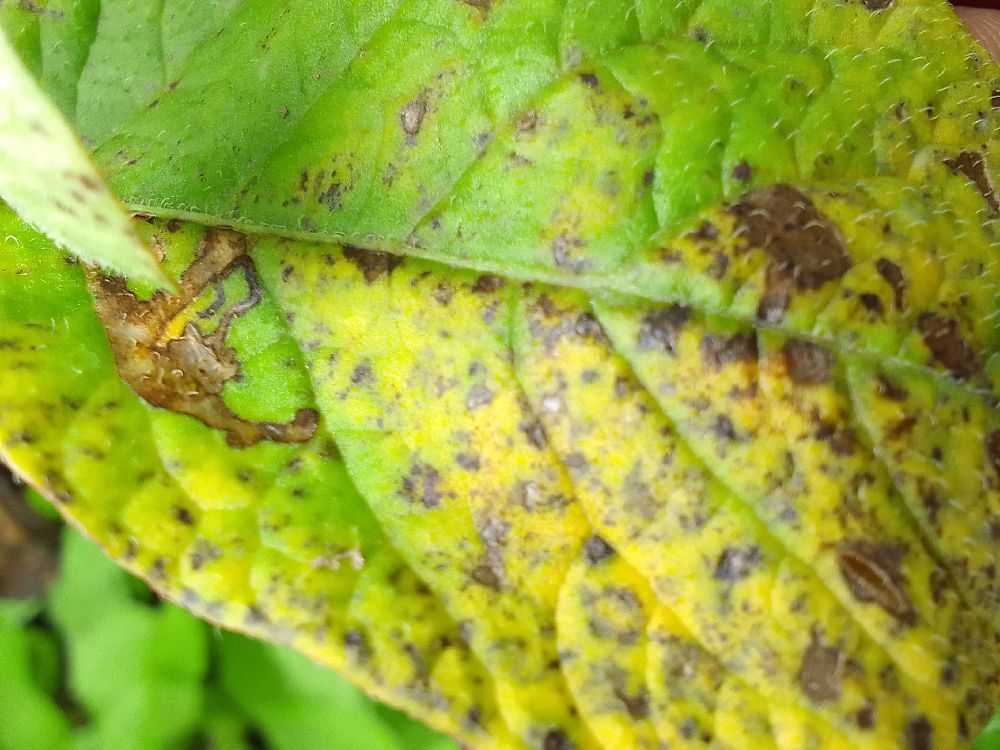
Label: Early blight